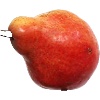
Label: Pear Red 1